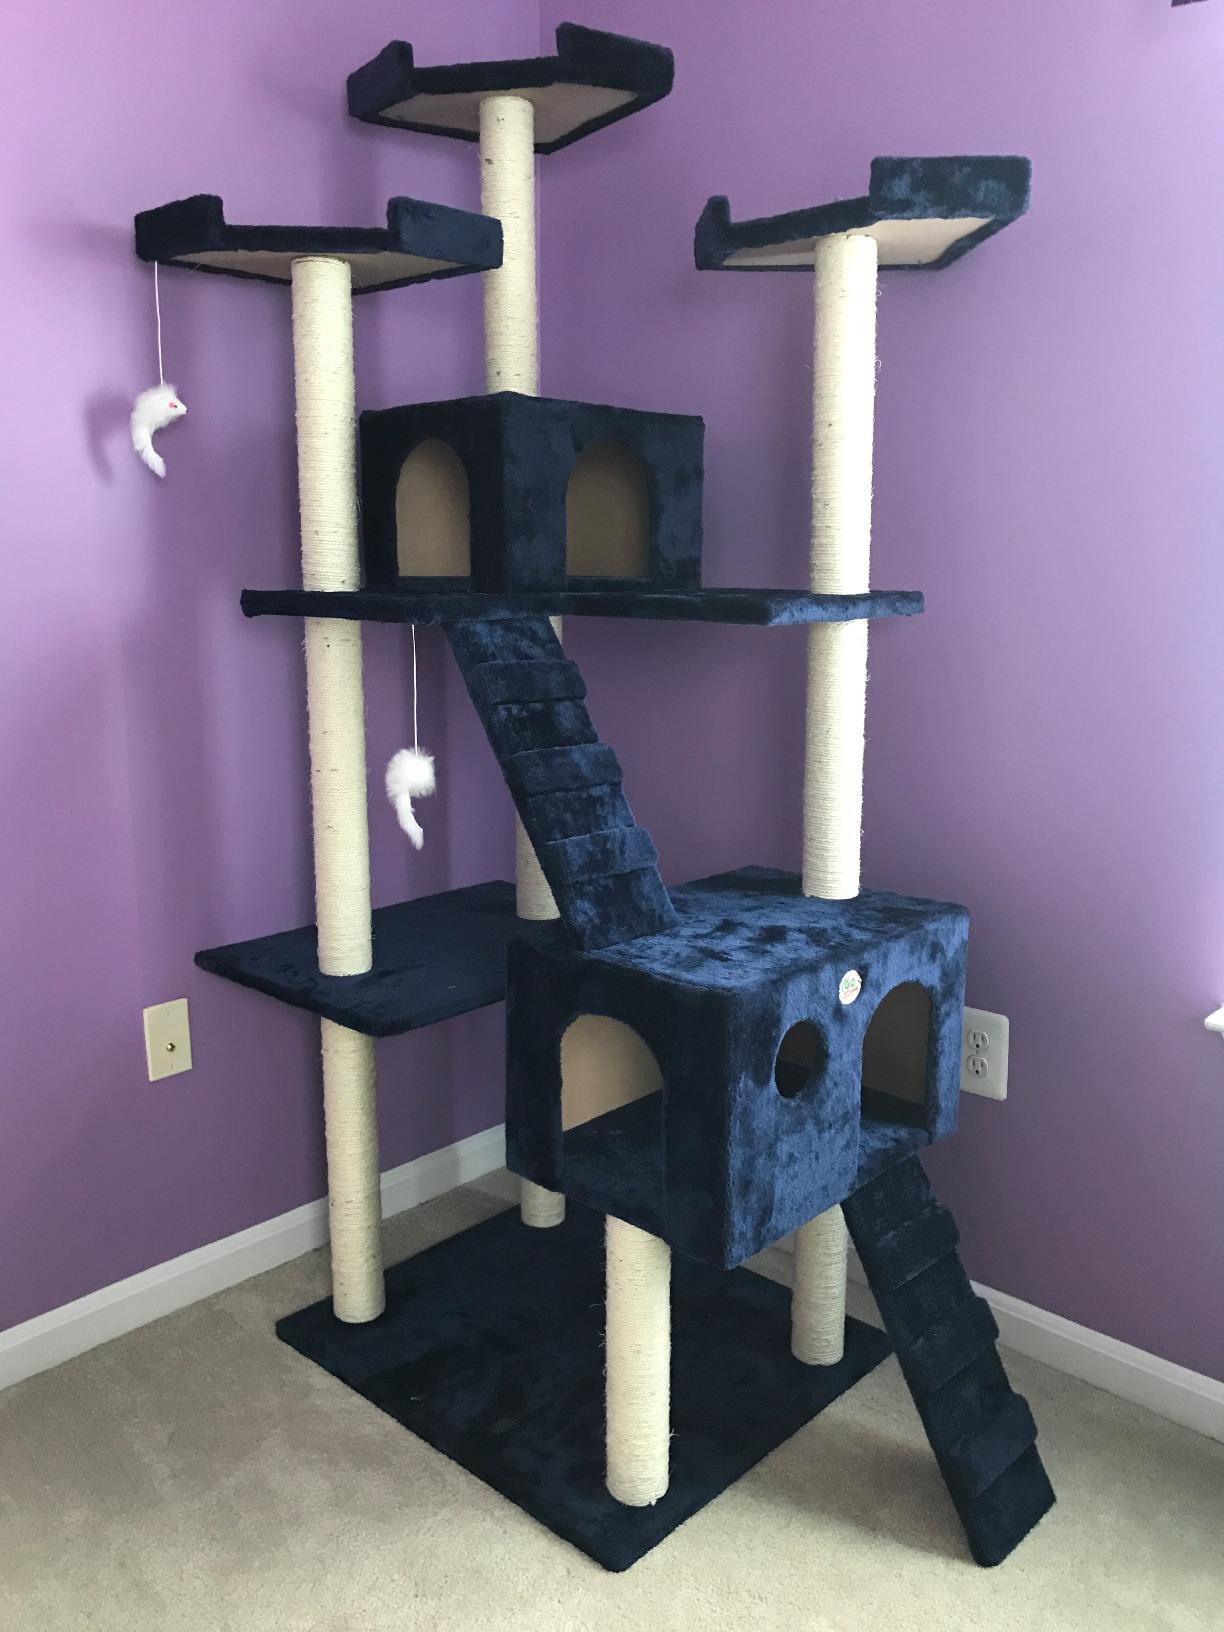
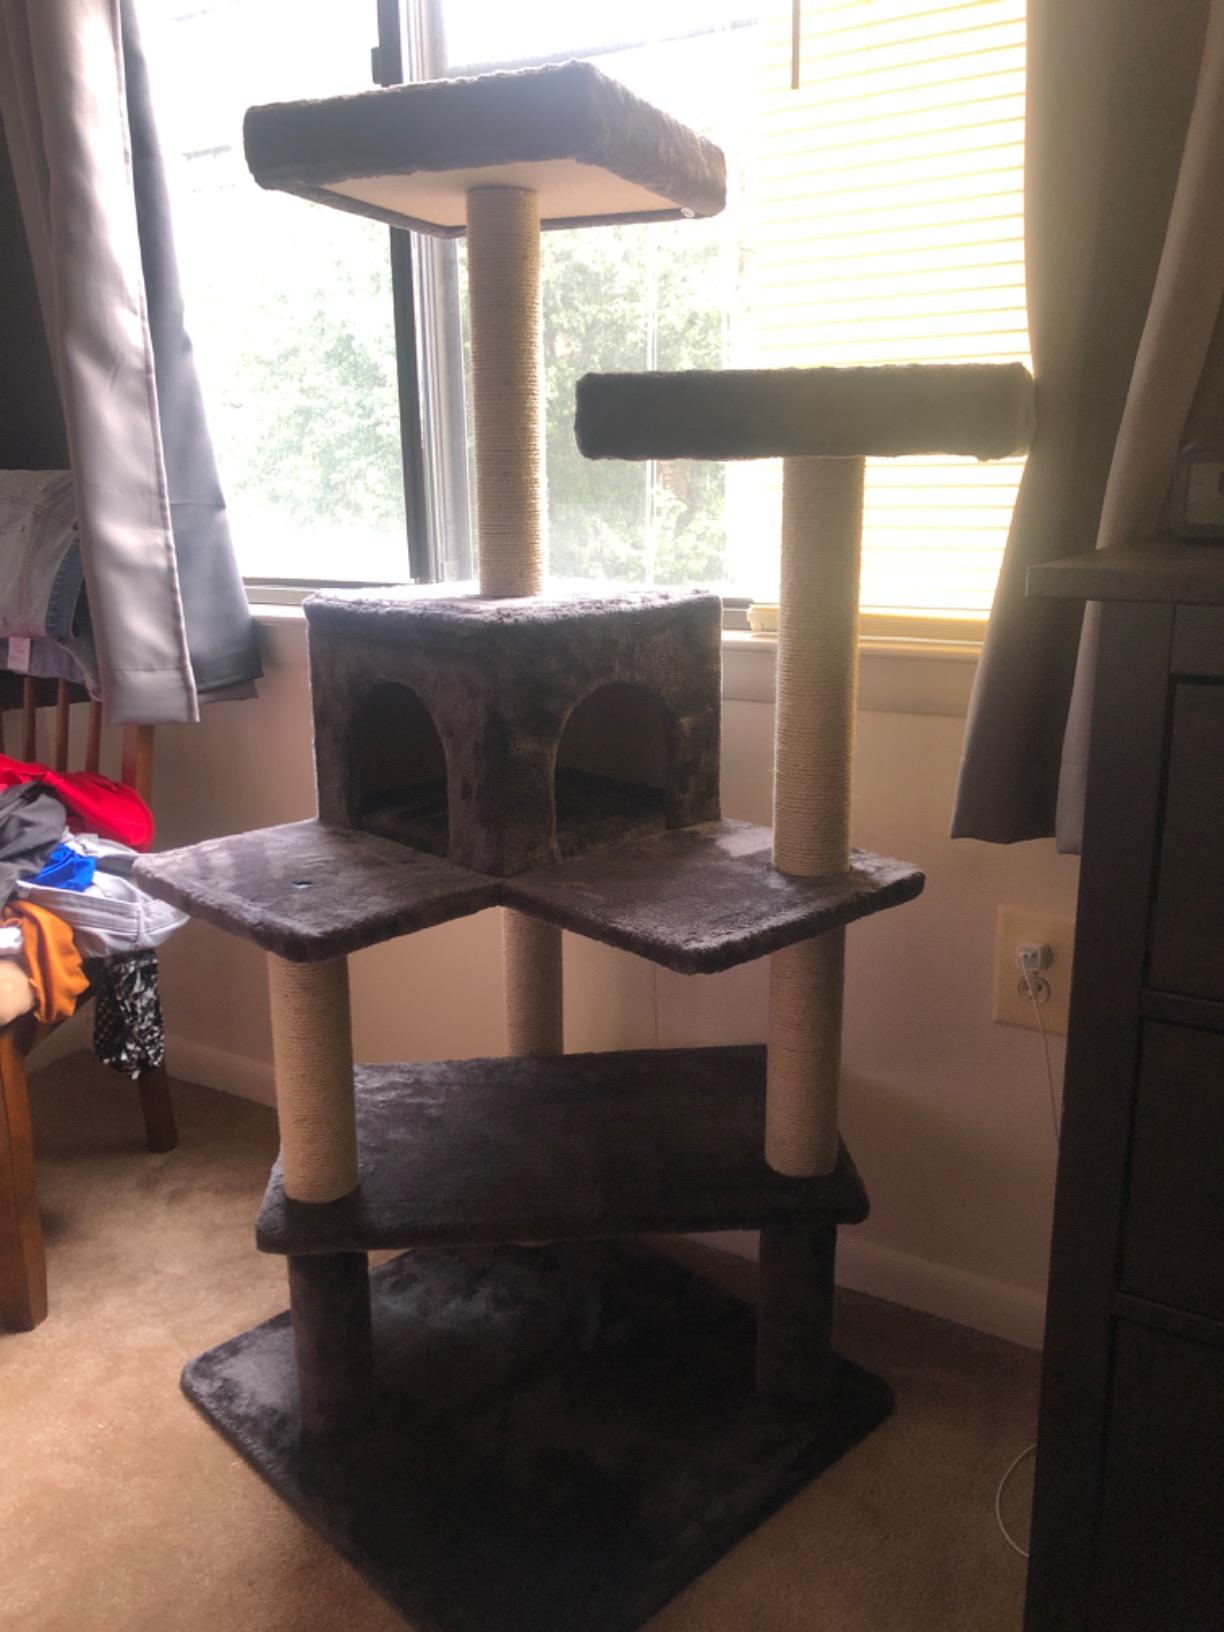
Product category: items_cat tree
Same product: no